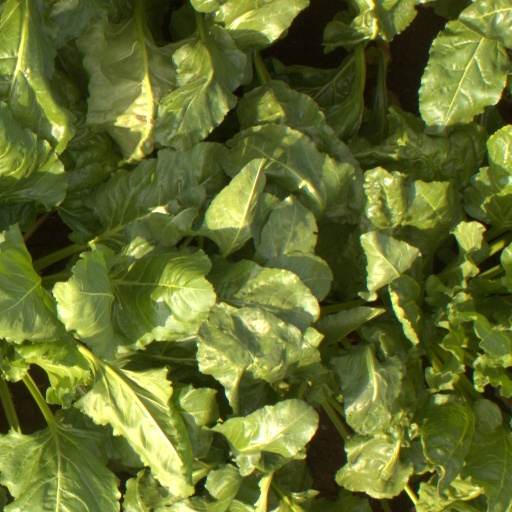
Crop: sugar beet